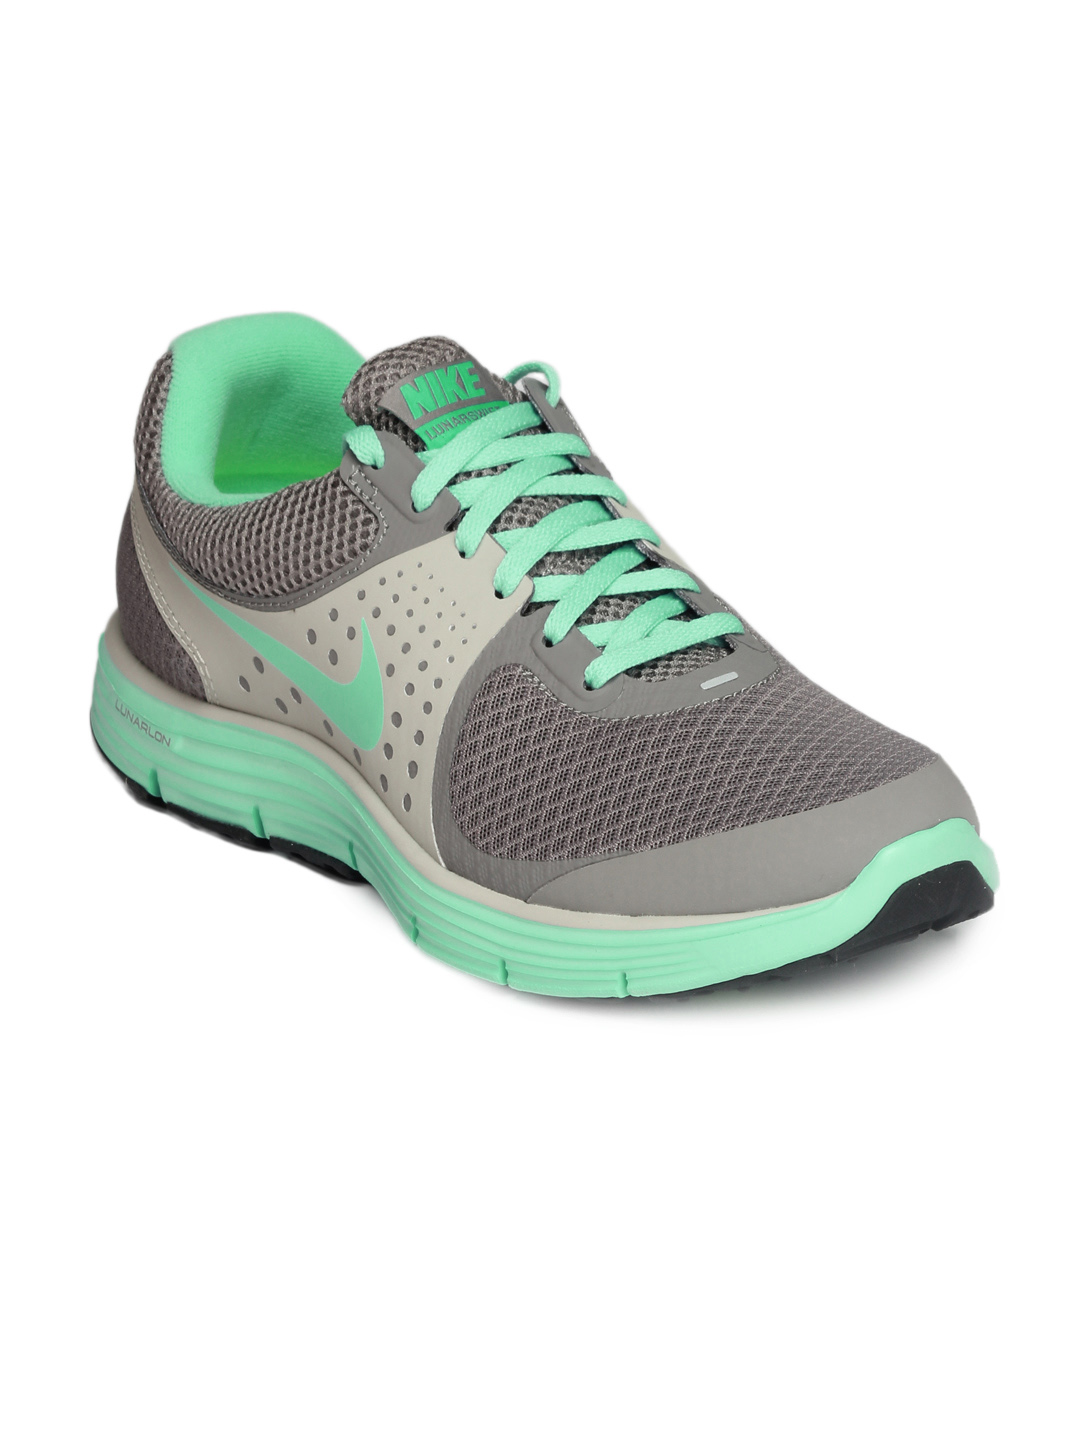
Nike Women Grey Sports Shoes
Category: Footwear / Shoes / Sports Shoes
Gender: Women
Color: Grey
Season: Summer 2012
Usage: Sports